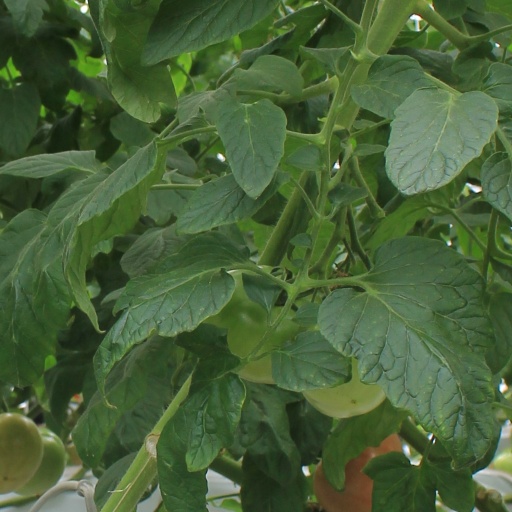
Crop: tomato